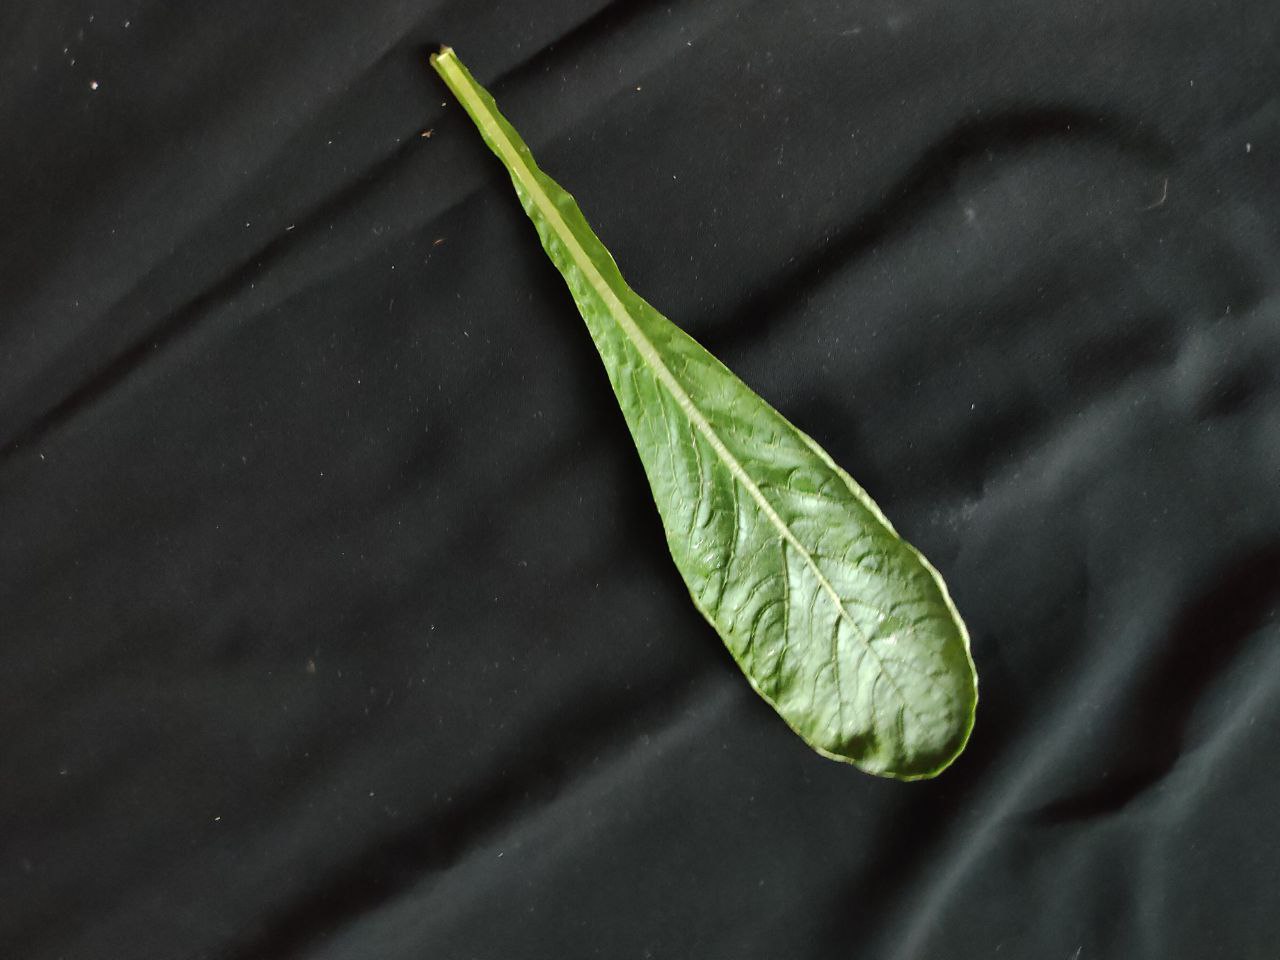
Label: Fresh leaf